Walter Jockisch

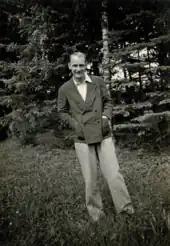
Walter Jockisch in

Walter Max Guido Jockisch (20 February 1907 – 22 March 1970) was a German pedagogue, dramaturge, librettist and opera director.